Beltrán de Cetina

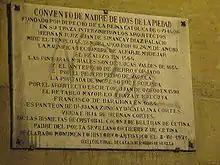
The plaque on the convent wall reads in part: This is the sepulchre of...Beltran de Cetina, father of...poet Gutierre de Cetina...

The family lived for many years in the parish neighborhood of Santa María la Blanca, within the old "aljama" or Jewish quarter of Seville. The father, possibly owing to family influences, obtained in 1536 the job of "almoxarife mayor" (chief tax official and treasurer) for the city and its ports. The Cetina family's comfortable position allowed them to own slaves (some of them Indian) and to realize the construction of a family tomb in the Dominican convent of Madre de Dios de la Piedad, in which would also be laid the remains of doña Juana de Zúñiga and doña Catalina Cortés, wife and daughter of Hernán Cortés, respectively; as well as the great-granddaughters of Christopher Columbus.